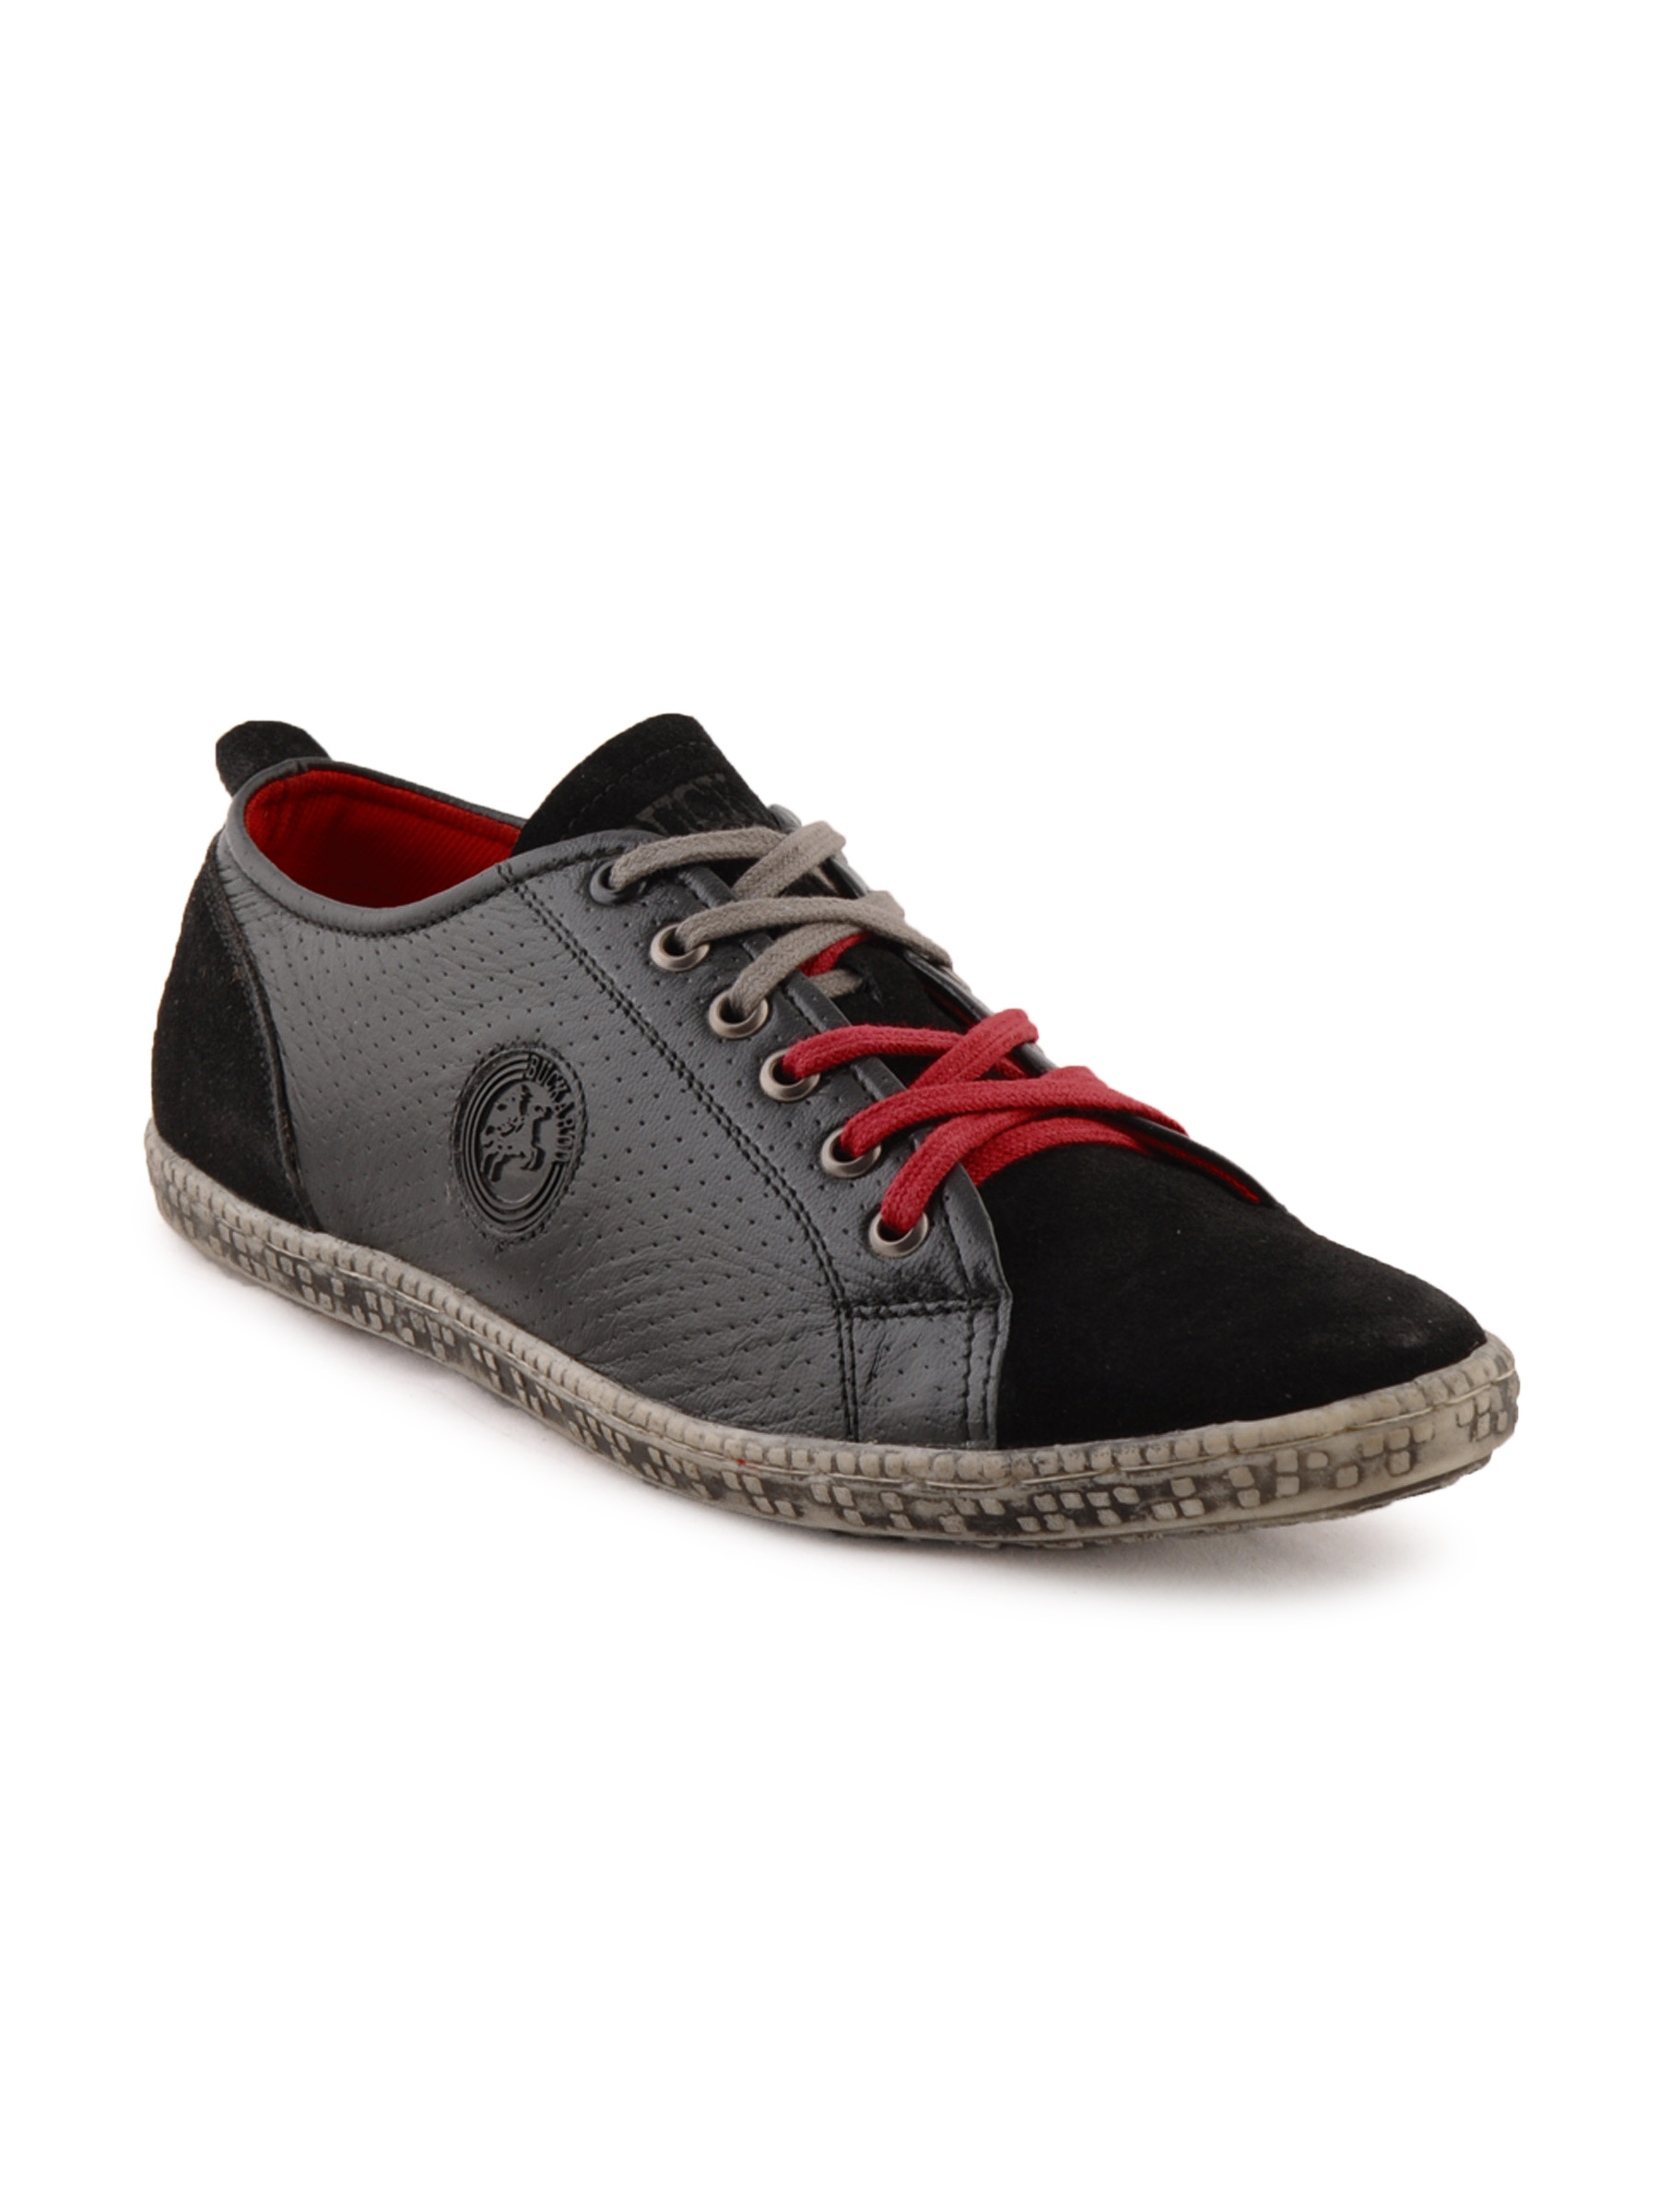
Buckaroo Men Diana Black Casual Shoes
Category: Footwear / Shoes / Casual Shoes
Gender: Men
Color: Black
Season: Winter 2011
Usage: Casual